Lake Logan State Park

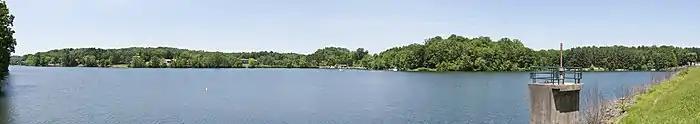
A panorama of Lake Logan

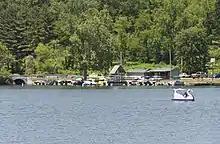
Lake Logan Marina

Lake Logan State Park is open for year-round recreation. Lake Logan is open for fishing and ice fishing, with possession of a valid Ohio Fishing License. Swimming and boating with boats of up to a 10 horsepower limit is also available. Game fish are stocked in Lake Logan by the State of Ohio, Division of Wildlife.